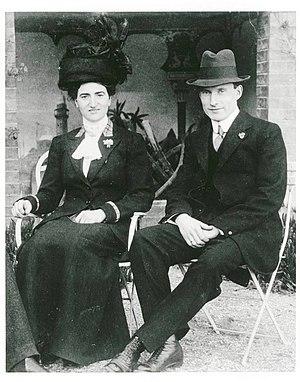
Frits Lugt et Jacoba Klever
Frits Lugt, est un collectionneur et historien de l'art autodidacte, fondateur de l’Institut Néerlandais et de la Fondation Custodia à Paris. Il a notamment publié des catalogues de collections françaises de dessins des écoles du Nord. Dans le domaine de l’histoire des collections, ses ouvrages Les Marques de collections de dessins et d’estampes et Le Répertoire des catalogues de ventes font figure d’outils de référence.